Carl Levin

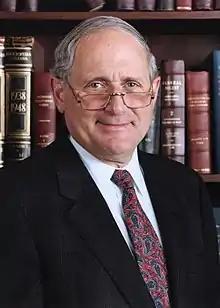
Official portrait,

Carl Milton Levin (June 28, 1934 – July 29, 2021) was an American attorney and politician who served as a United States senator from Michigan from 1979 to 2015. A member of the Democratic Party, he was the chair of the Senate Armed Services Committee from 2001 to 2003 and again from 2007 to 2015.